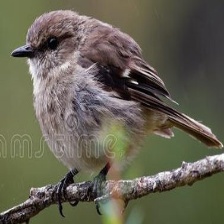
Species: DUSKY ROBIN
Scientific name: MELANODRYAS VITTATA
ImageNet parent category: robin